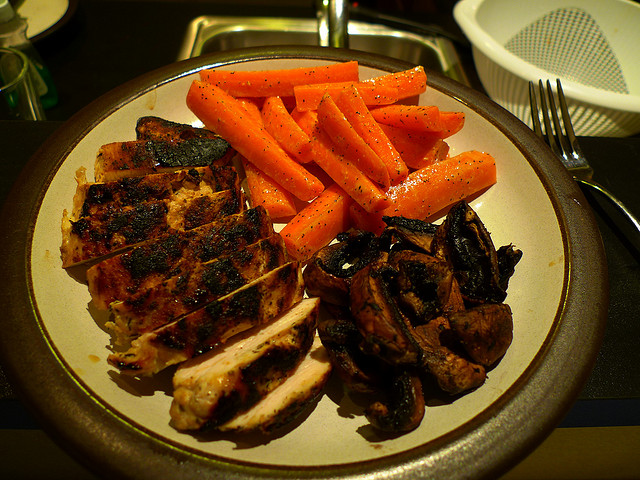
user: Given an image and a question. Answer the question in a short answer. Question: What food group is mostly represented? Short Answer:
assistant: meat